Florentia (Roman city)

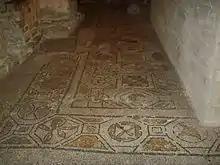
Floor of the Church of Santa Reparata

Traces of Copper Age burials have been found in the area of the historical center of Florence between Piazza della Signoria and Piazza della Repubblica.